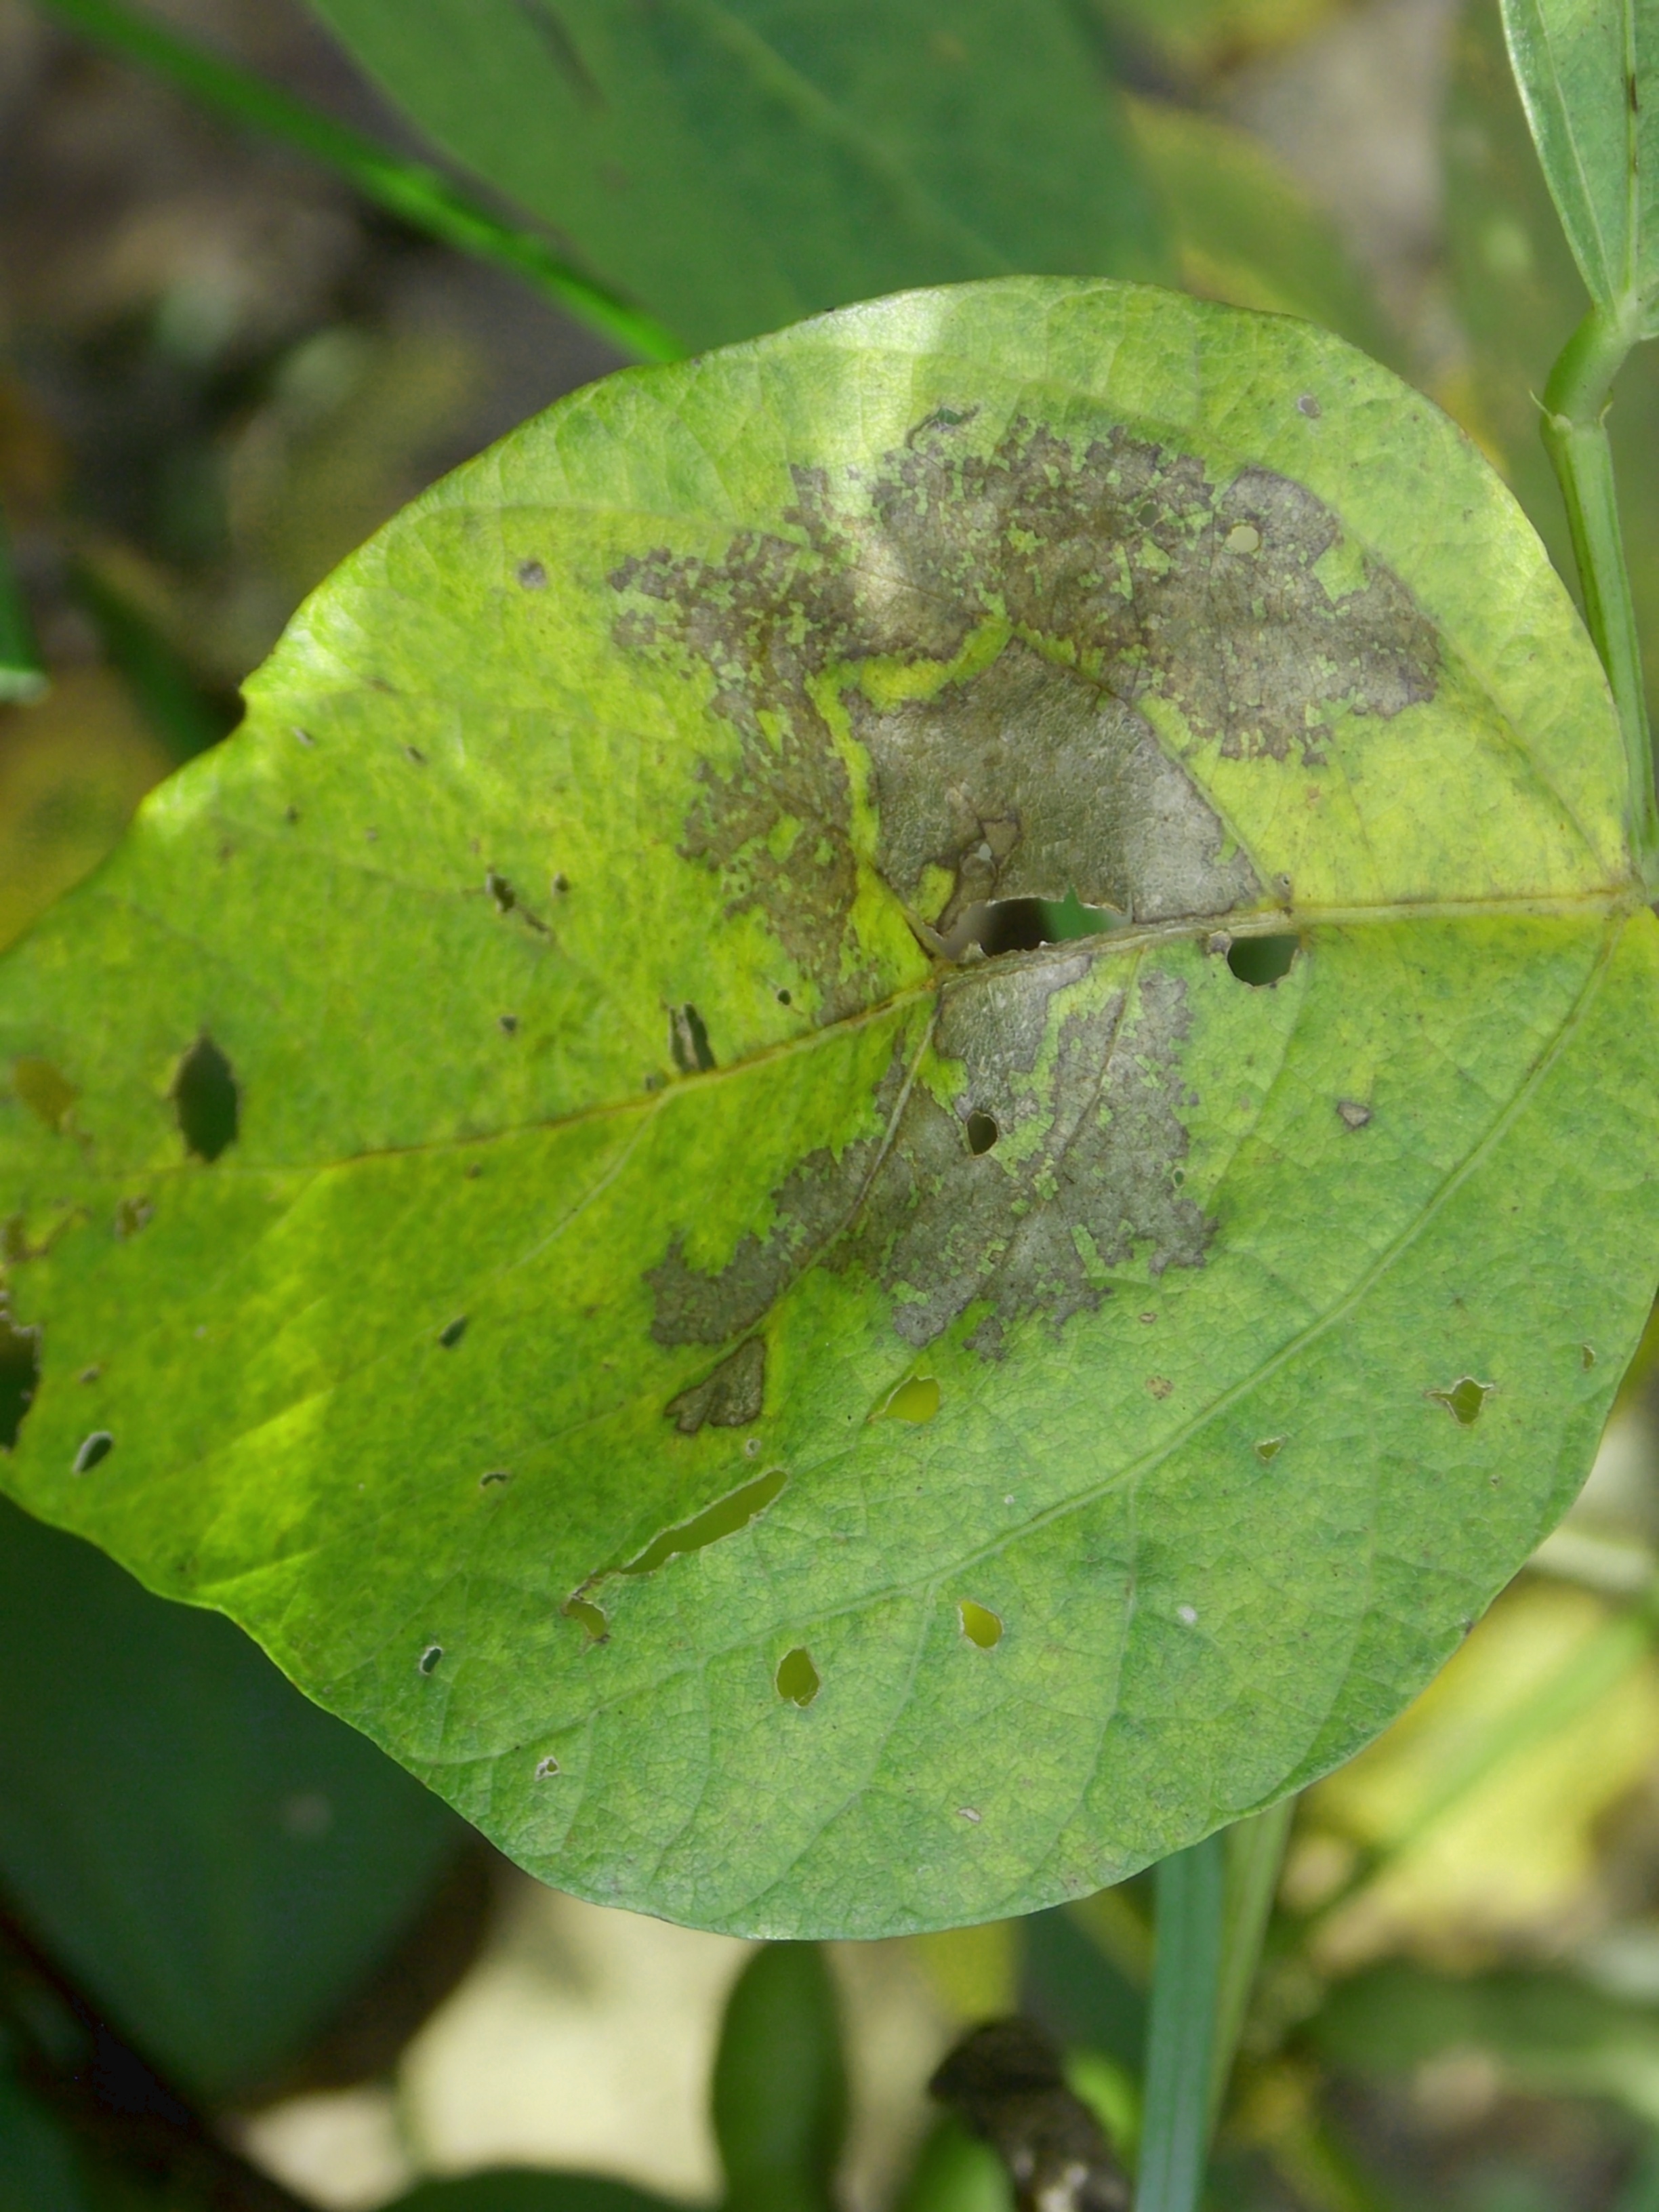
Label: Disease